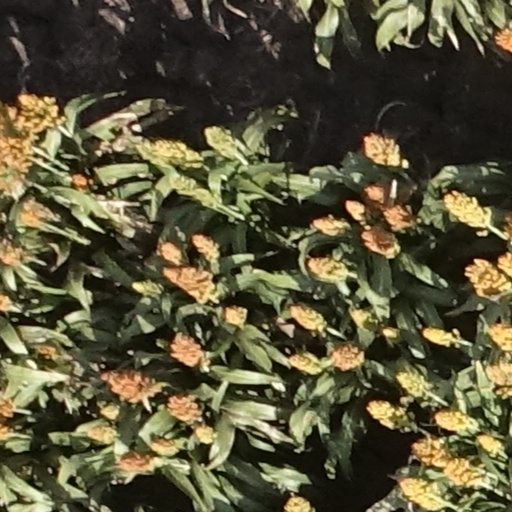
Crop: sorghum